Alajuela Province

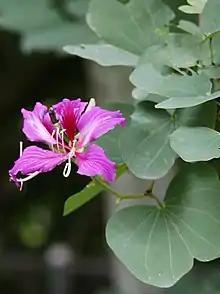
Bauhinia blakeana

Although several ecosystems exist in the province, the Llanuras del Norte (Northern Plains) and the Central Valley highlands are two distinct divisions. The Llanuras del Norte stretch across several provinces, while the Central Valley highlands encompass the middle region of the country. Alajuela's natural environment is one of the primary motivators for tourists coming to the country.